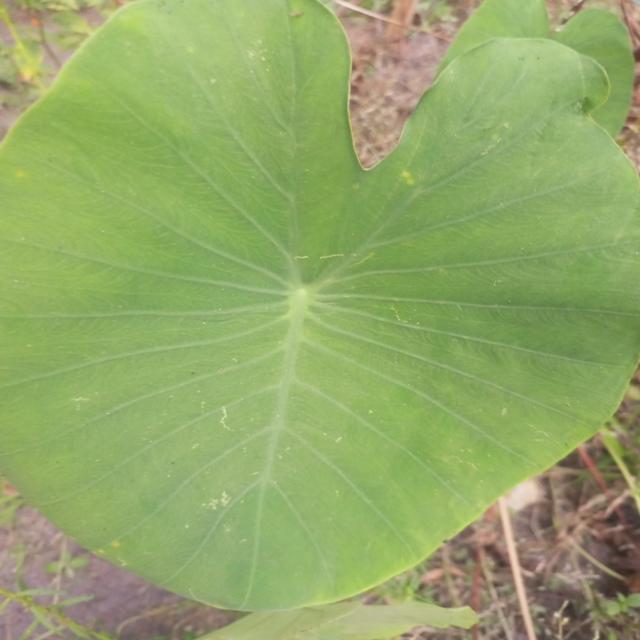
Label: Healthy